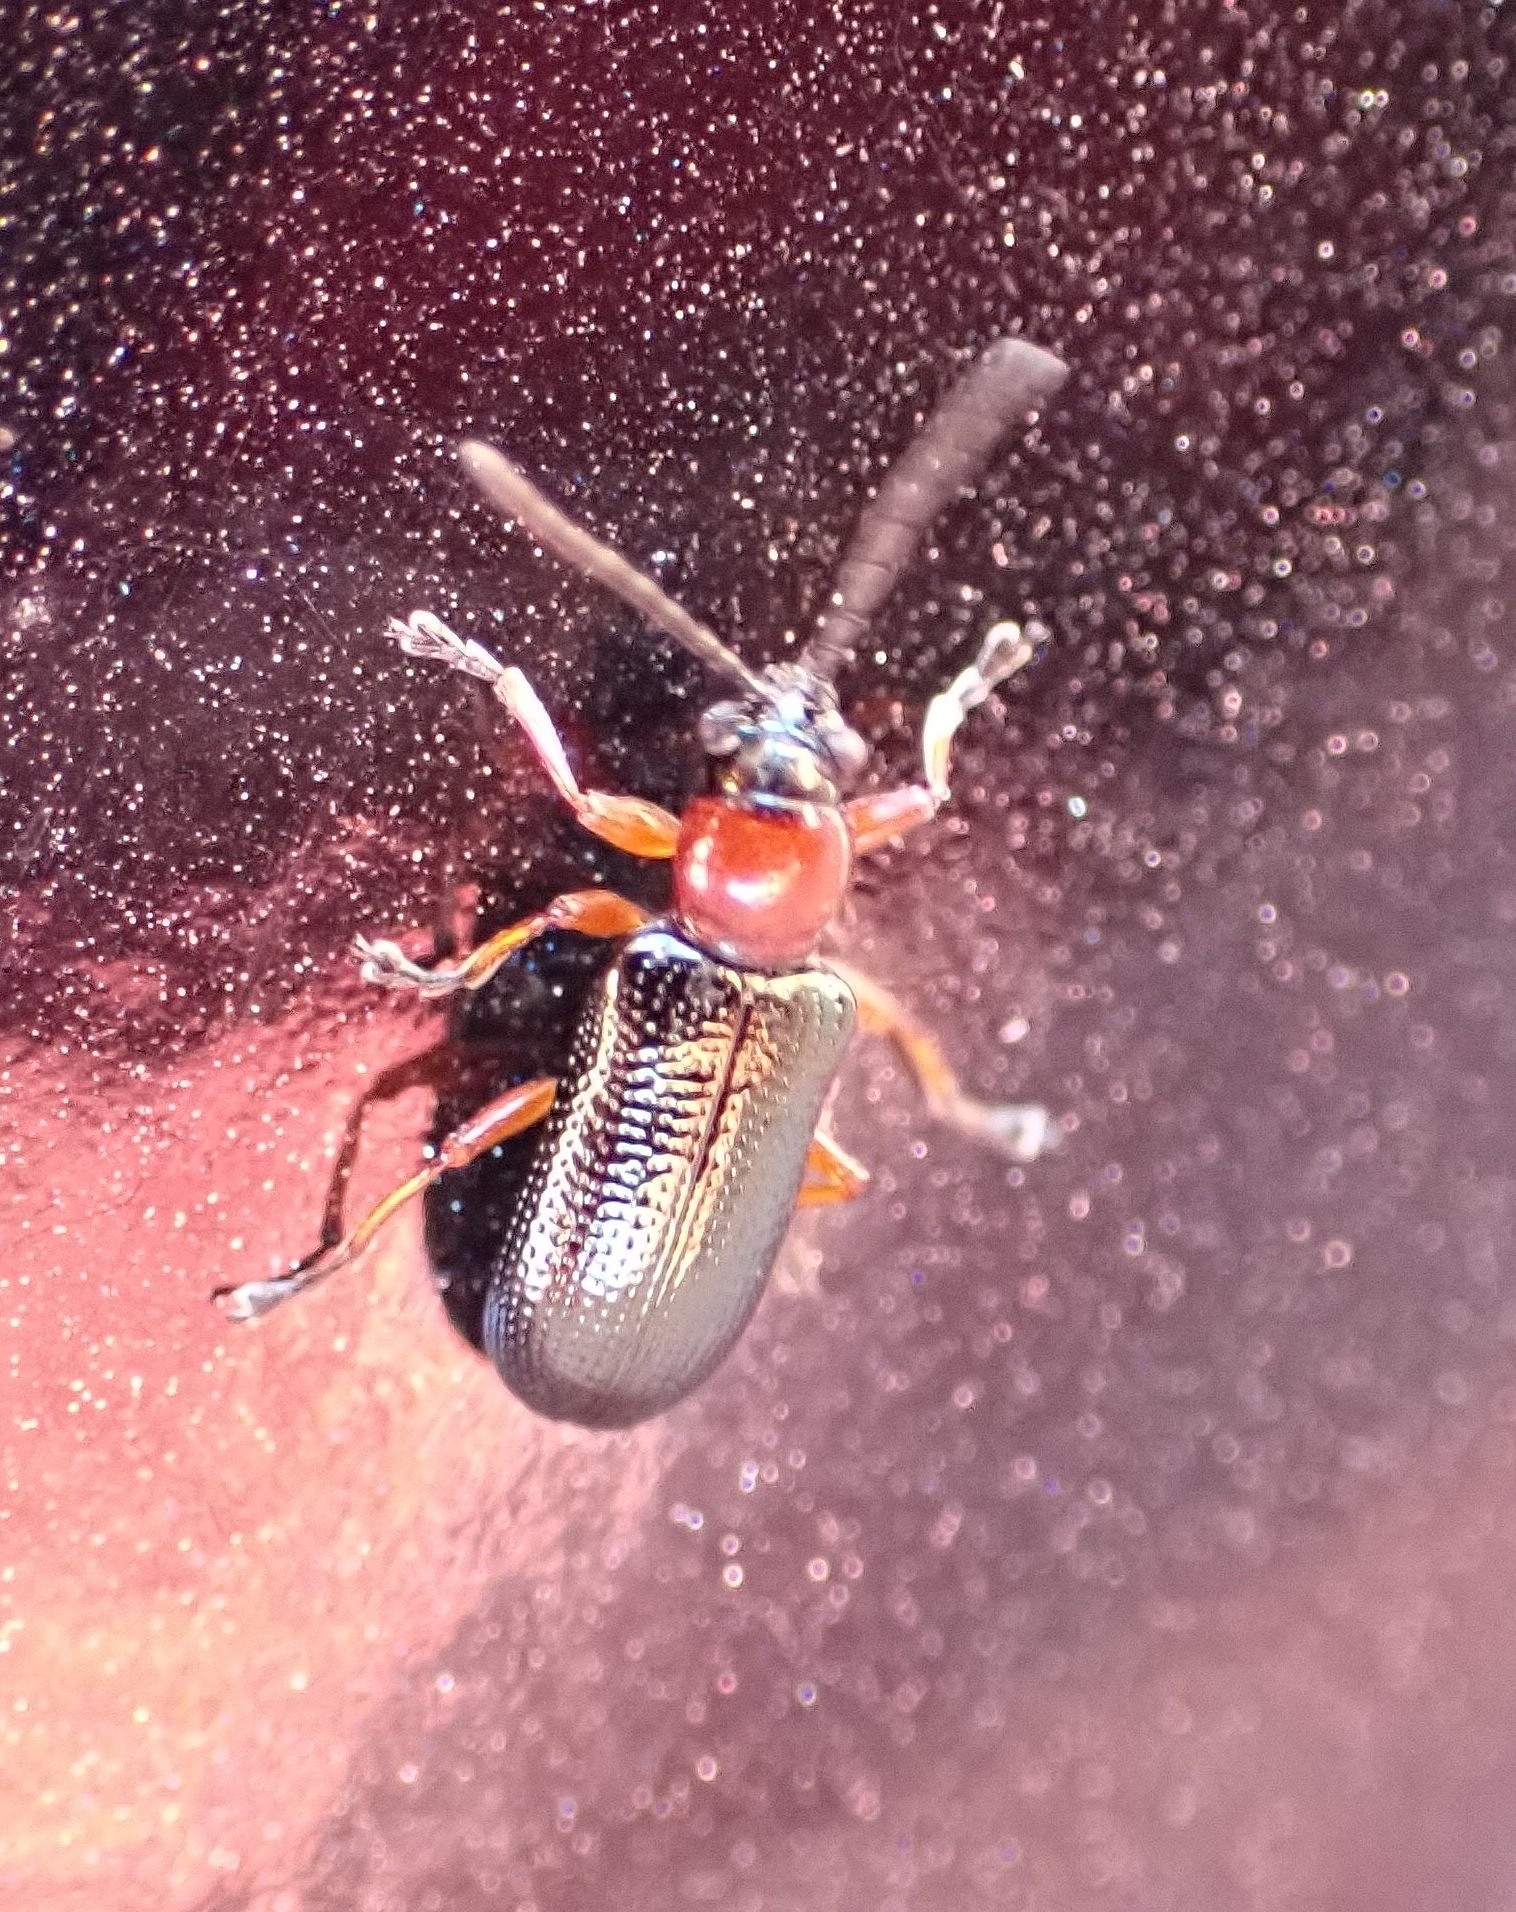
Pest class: cereal_leaf_beetle